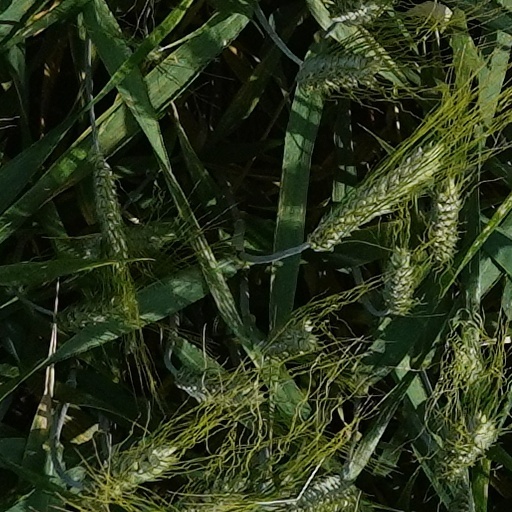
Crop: wheat